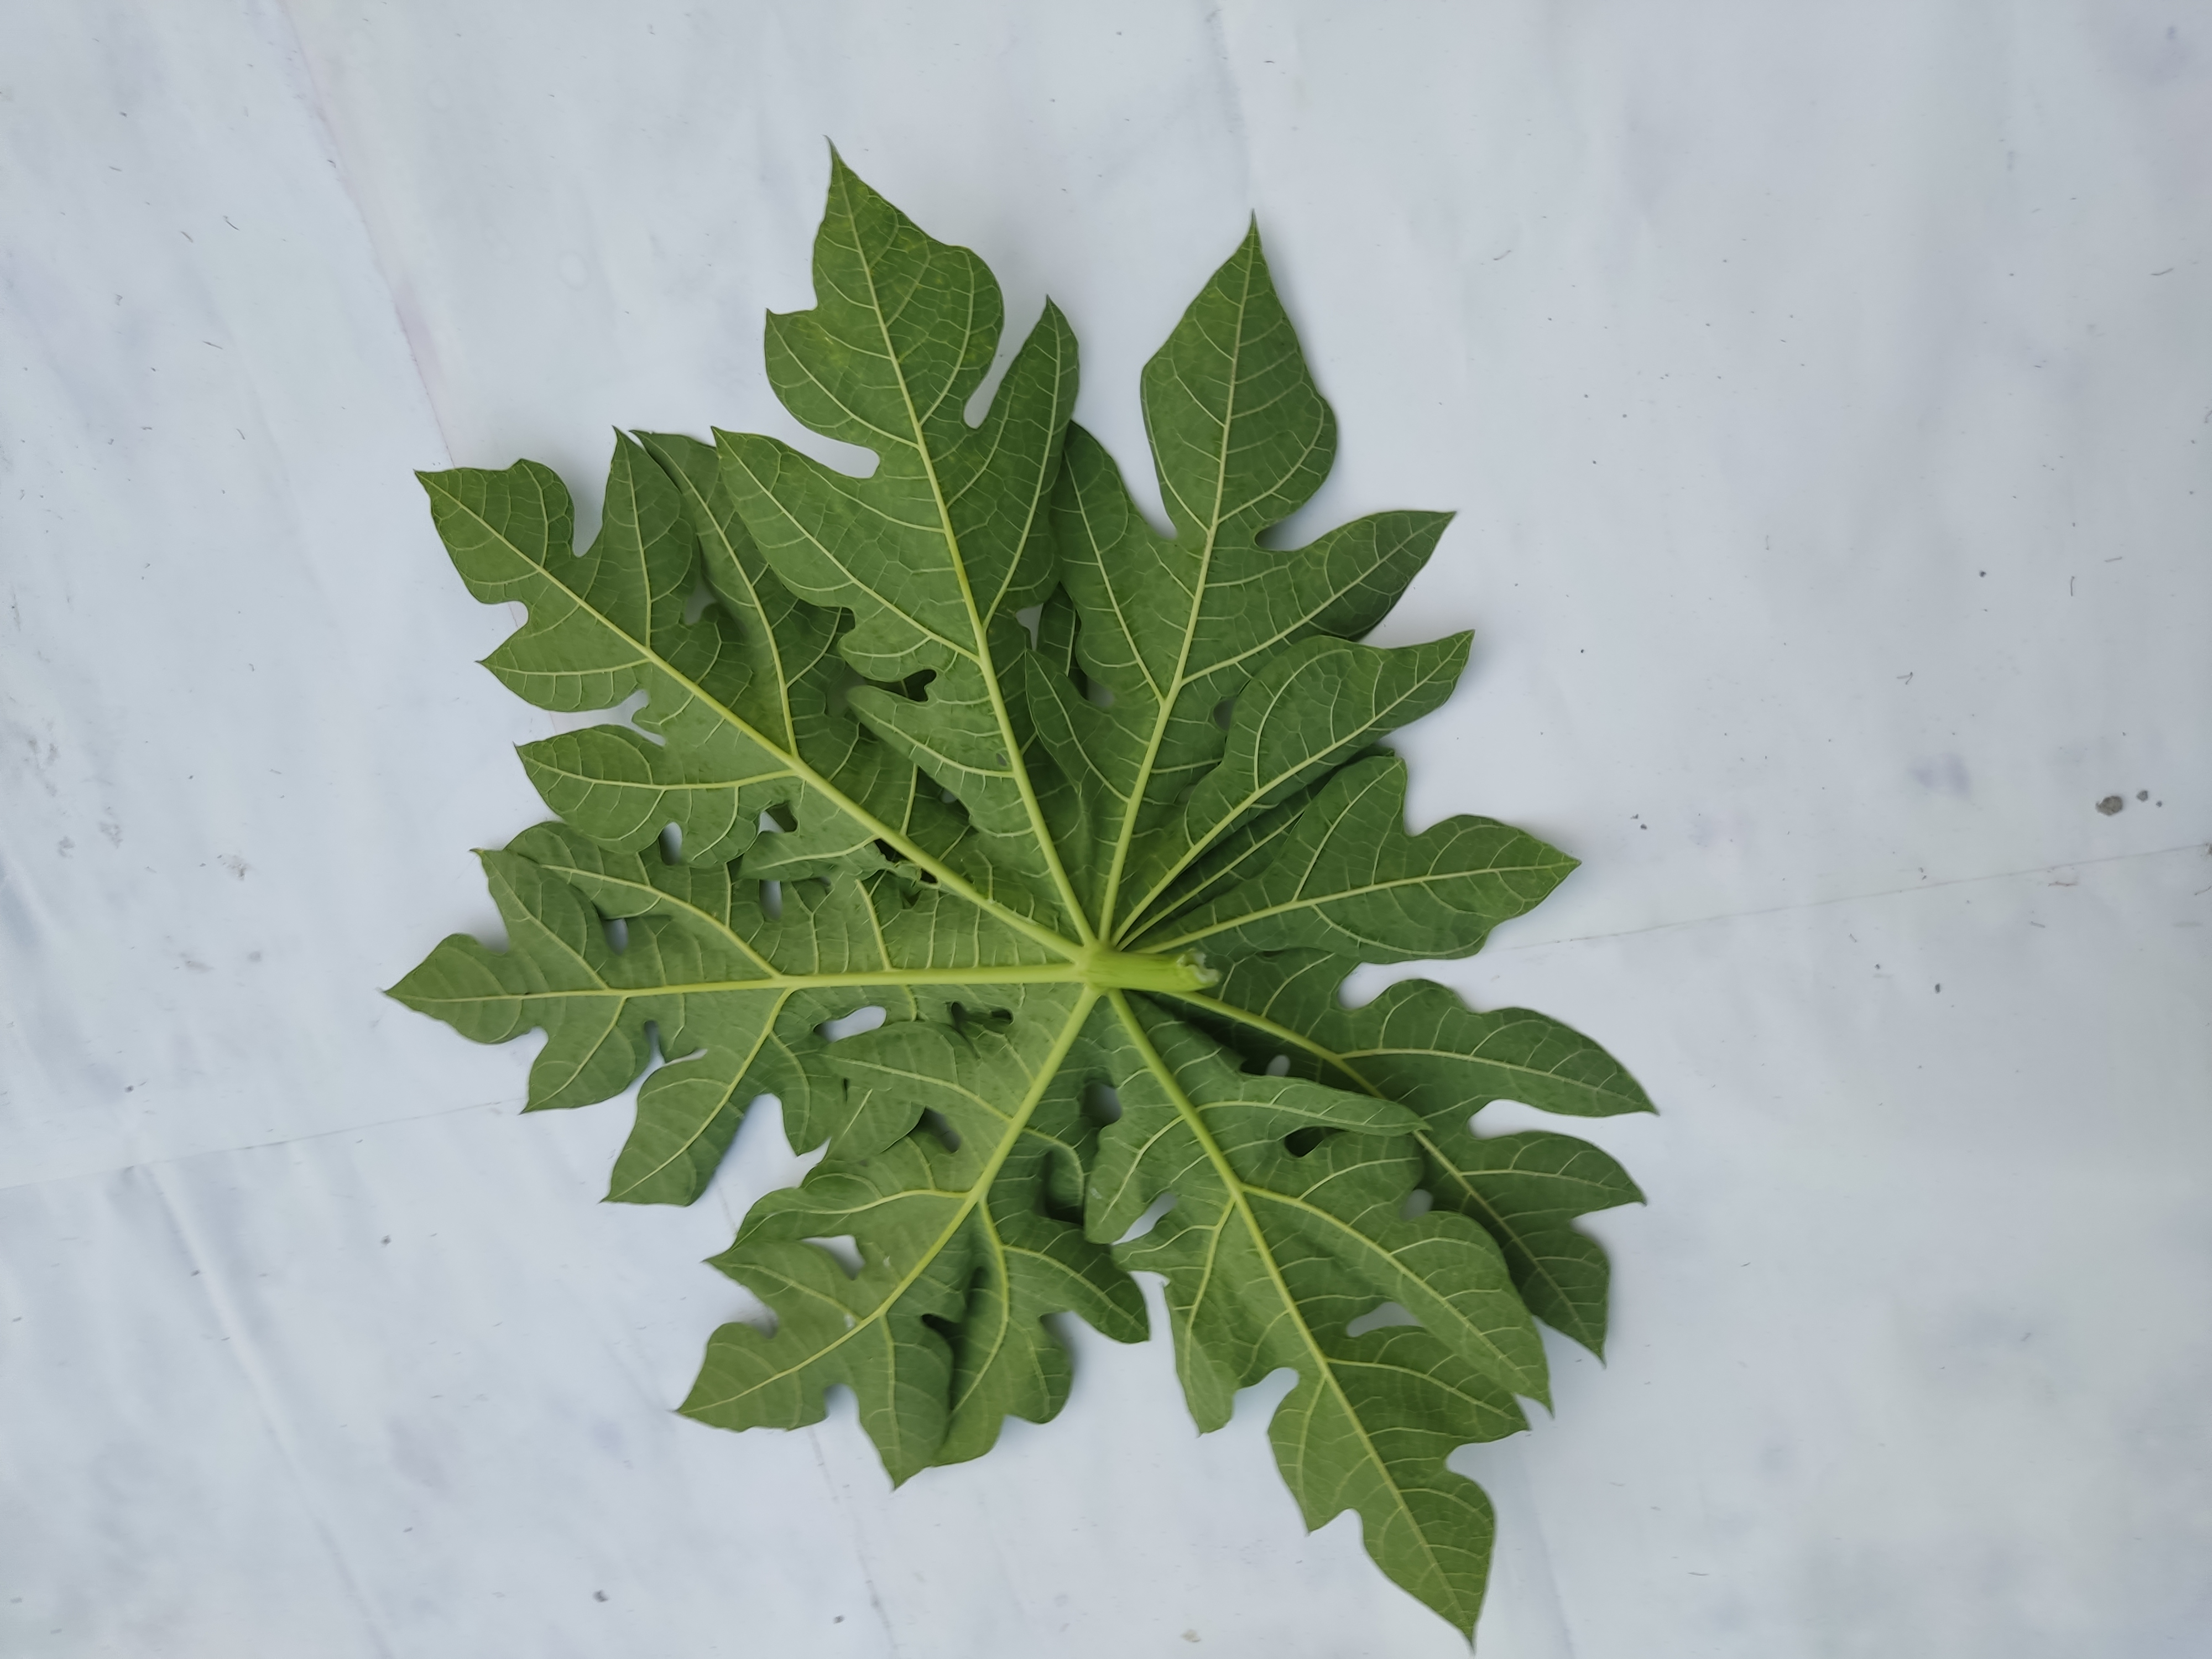
Label: Mosaic